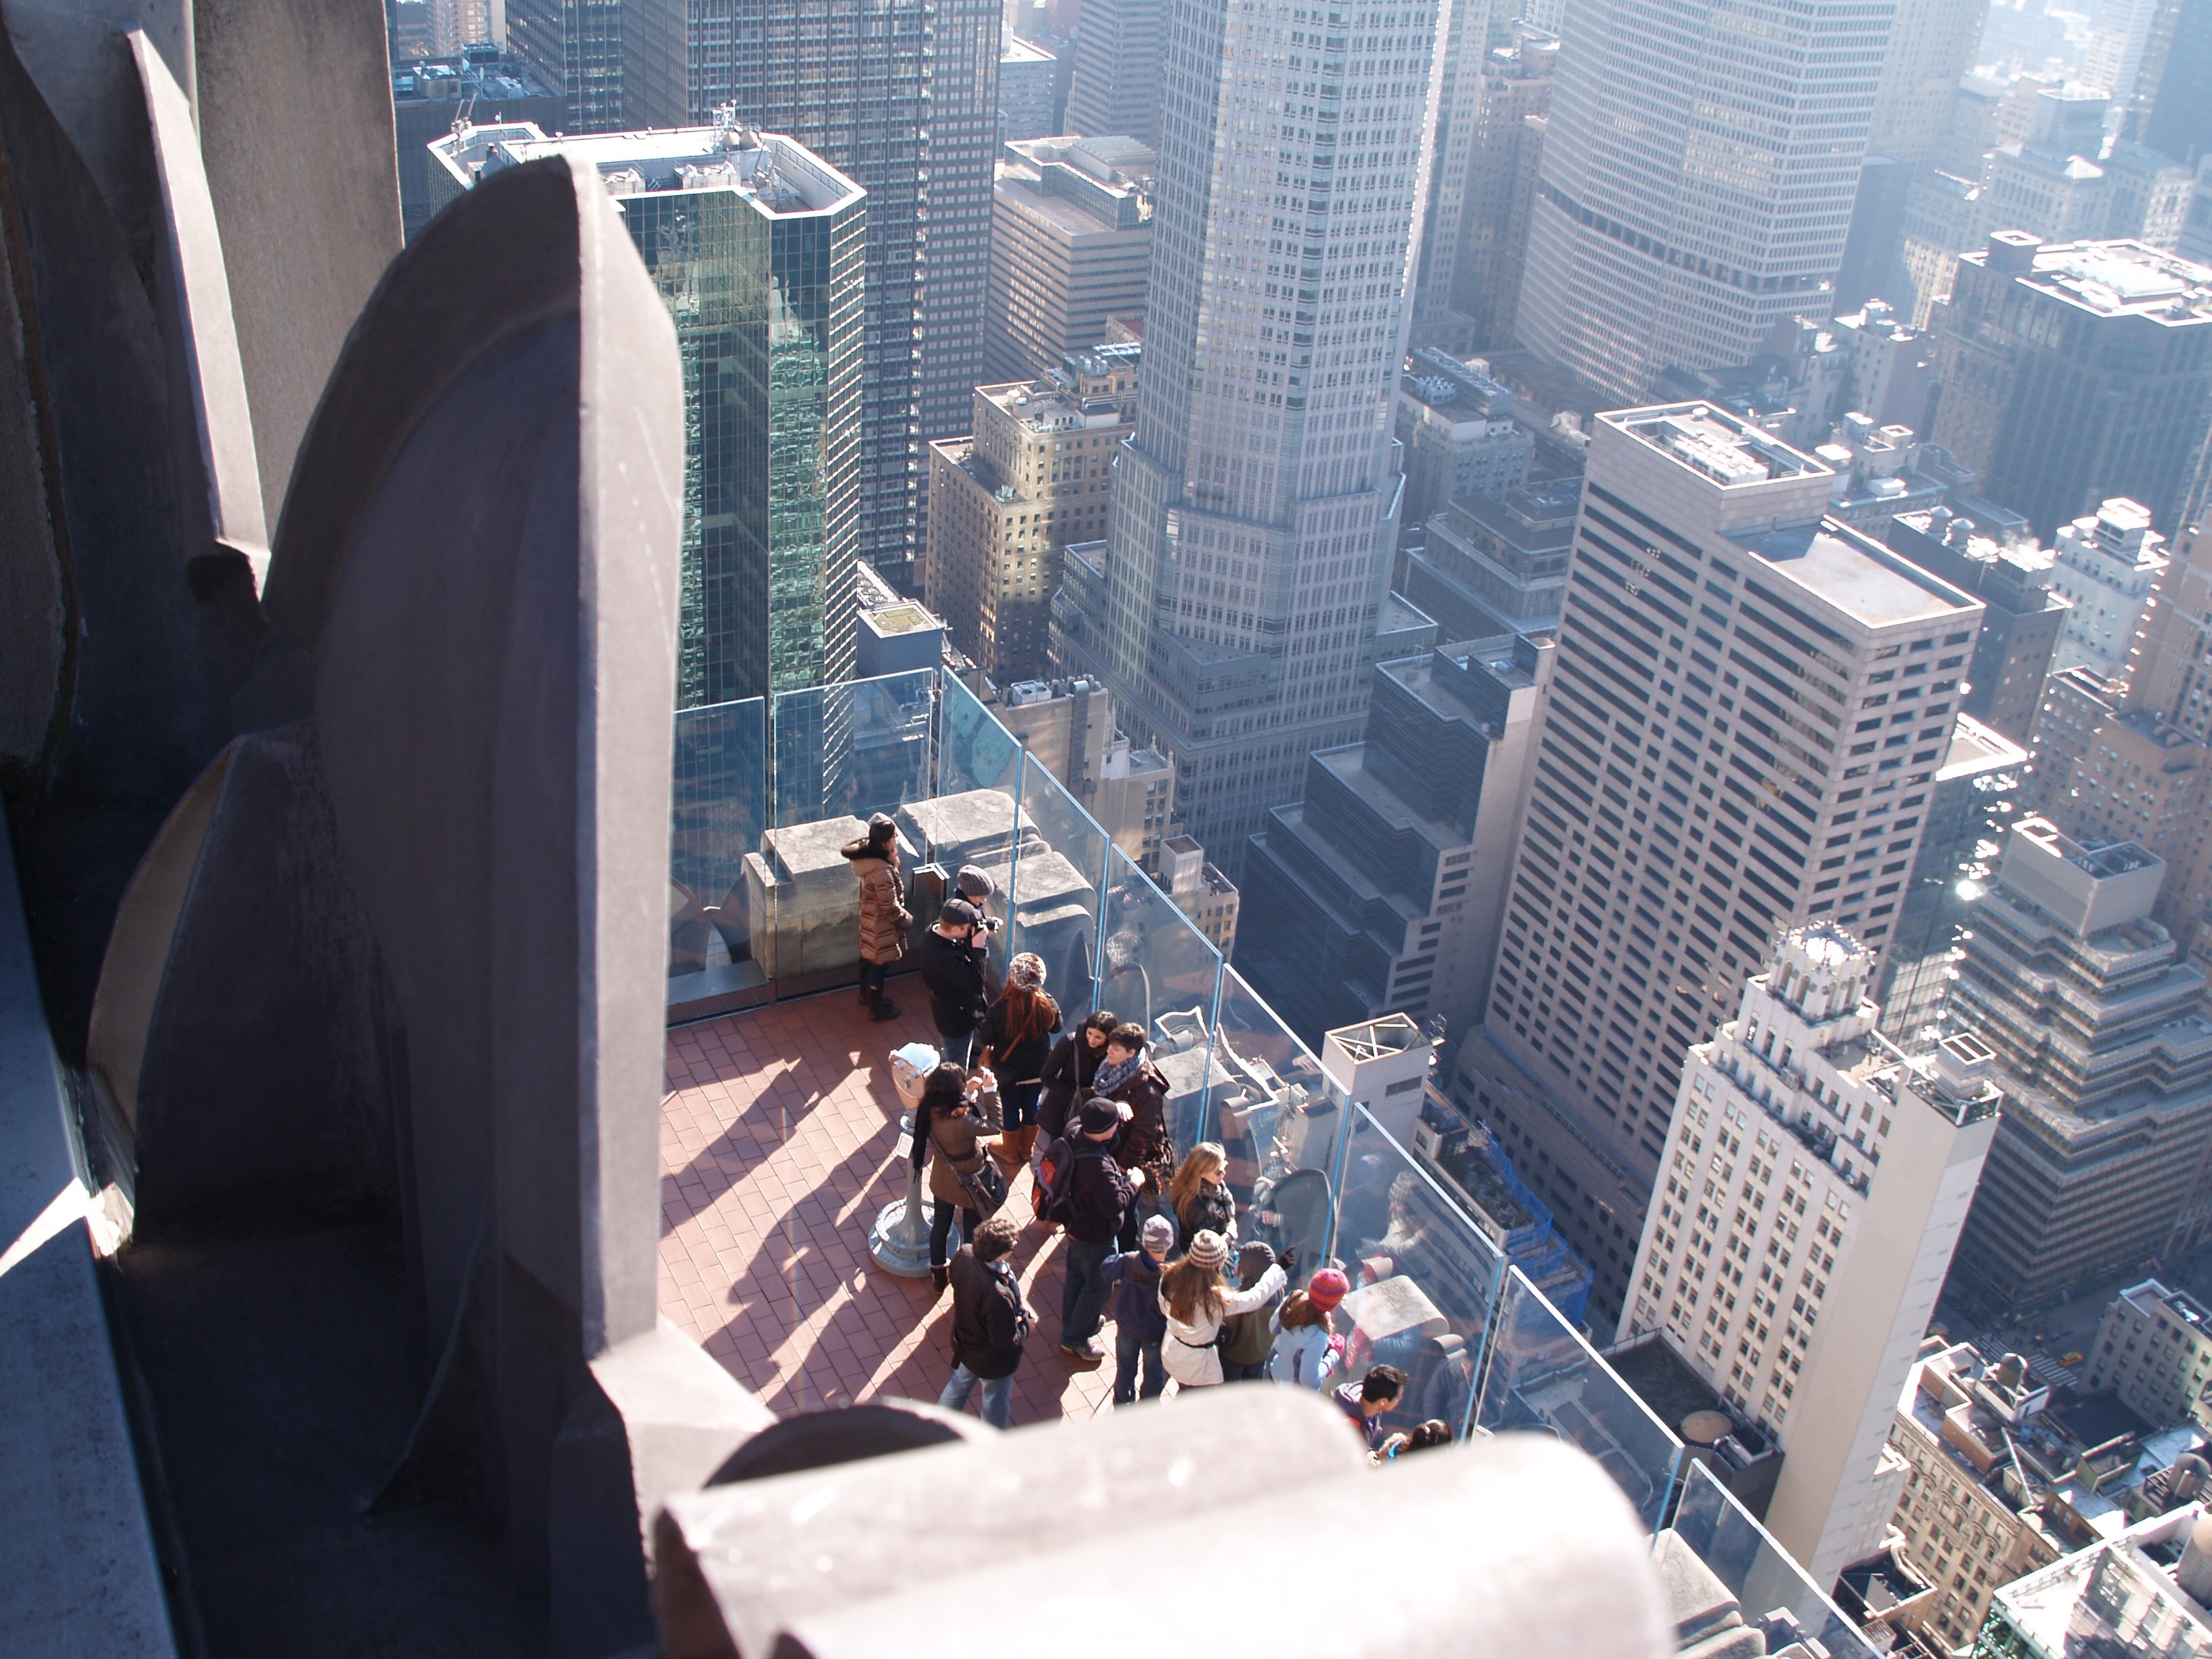
skyline, city, skyscraper, cityscape, panorama, downtown, america, metropolis, aerial photography, urban area, human settlement, atmosphere of earth, new york ny